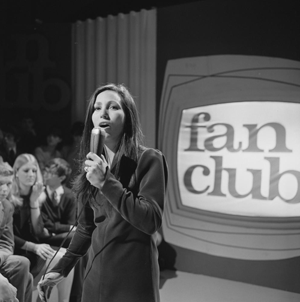
Julie Felix est une chanteuse de folk américaine mais principalement active au Royaume-Uni depuis le milieu des années 1960.